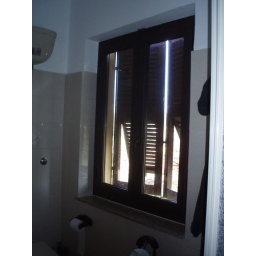
New window in guest bathroom